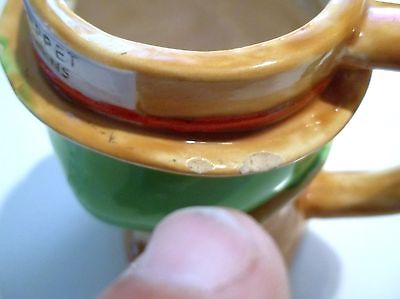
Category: mug